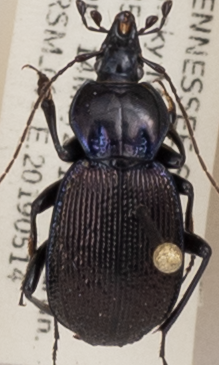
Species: Sphaeroderus stenostomus stenostomus
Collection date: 2019-05-14
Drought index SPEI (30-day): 1.132
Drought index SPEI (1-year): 2.09
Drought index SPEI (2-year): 2.09